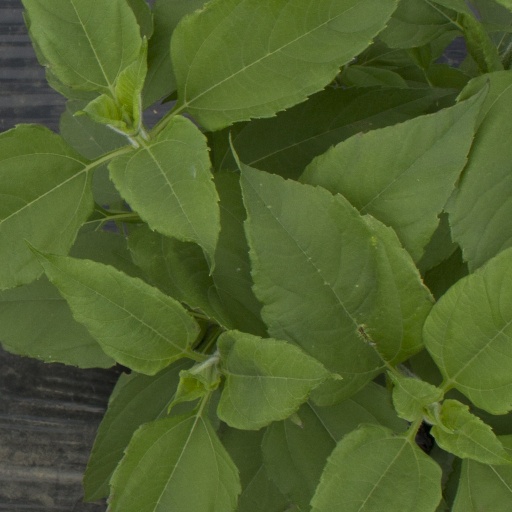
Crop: Jerusalem artichoke